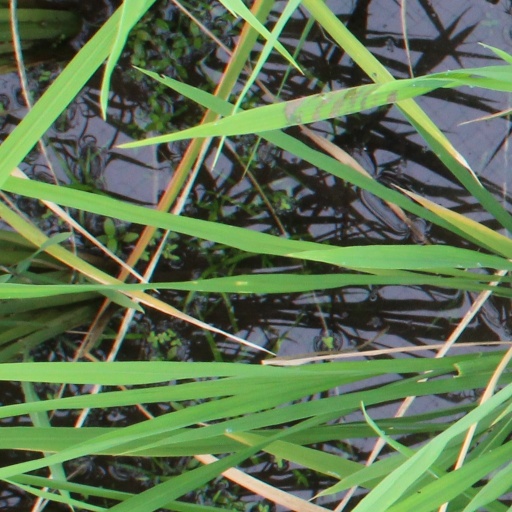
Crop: rice